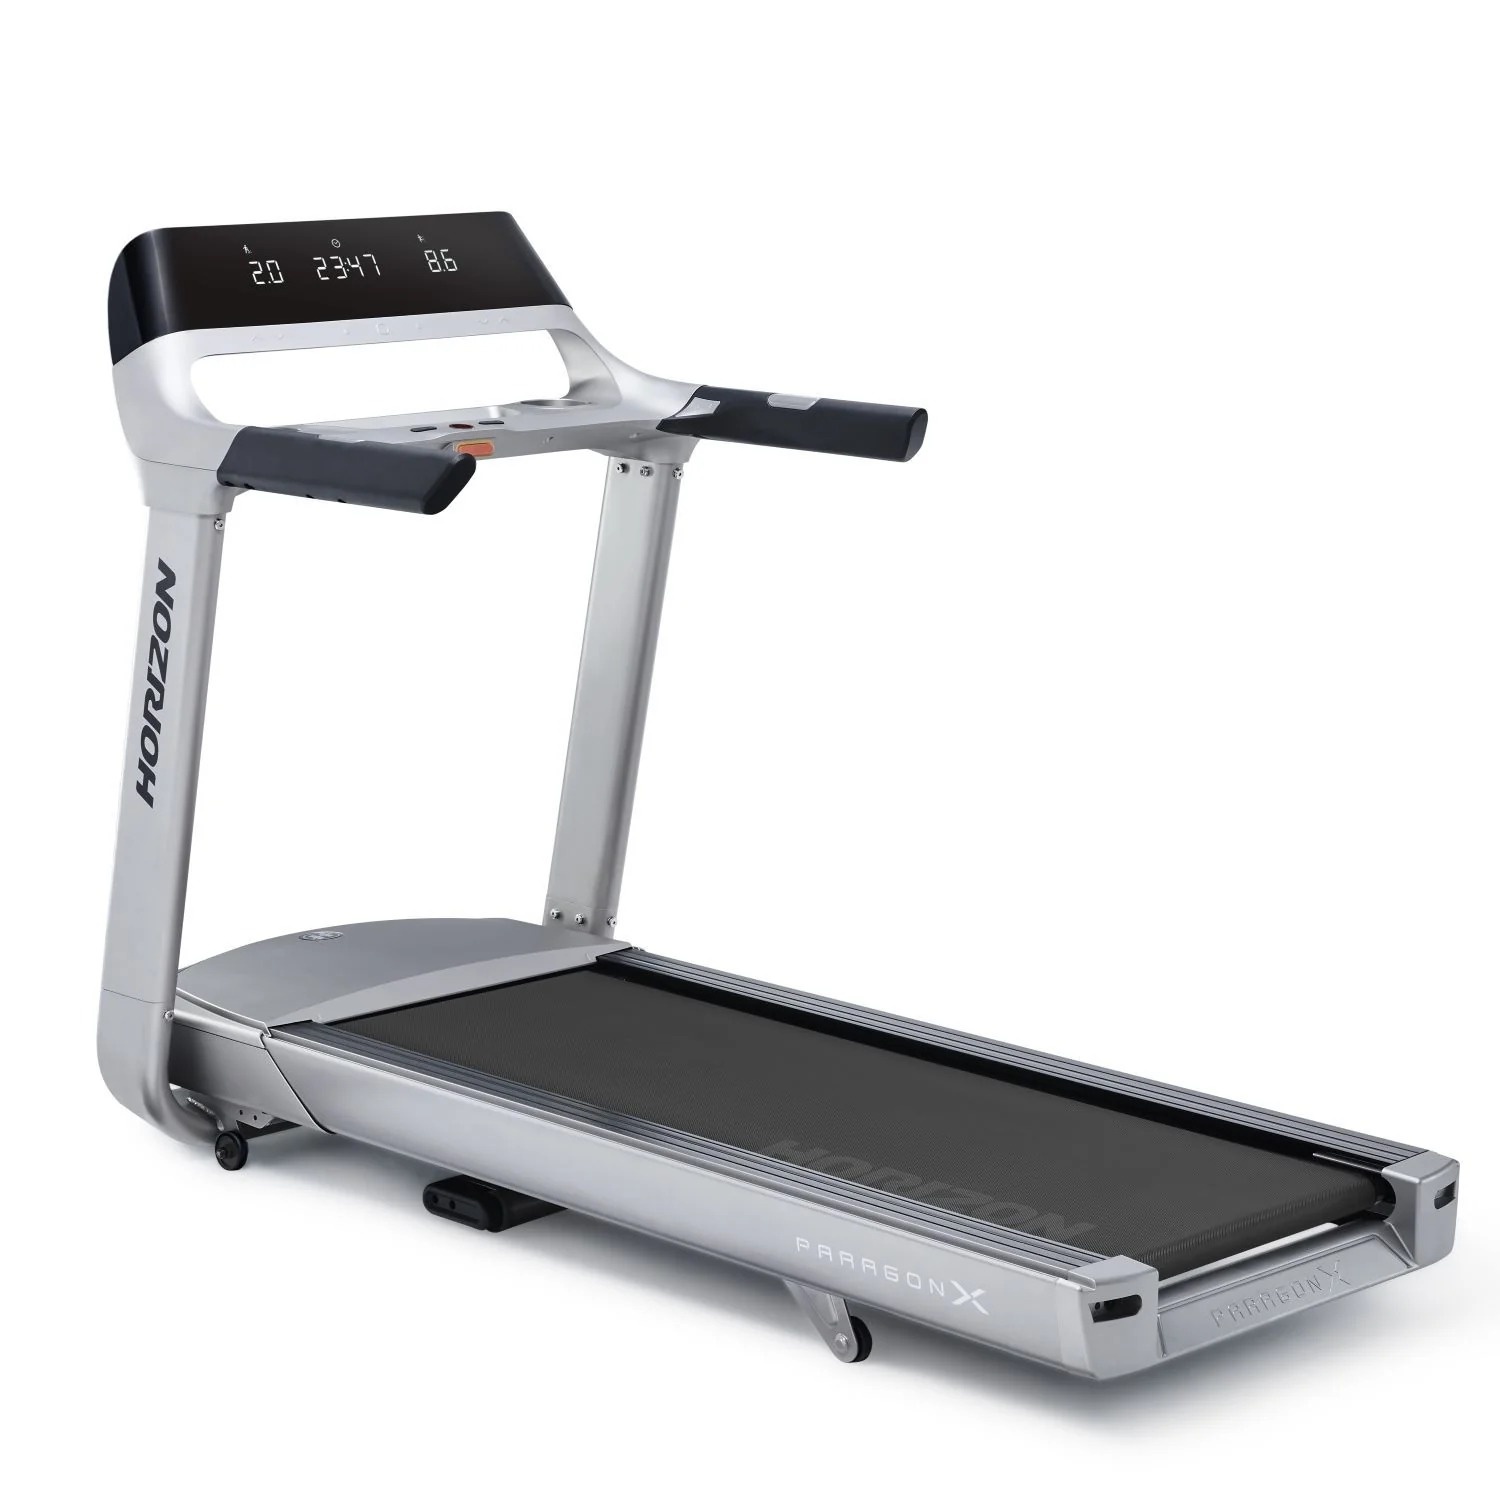
Horizon Fitness Paragon X Treadmill
Treadmill Horizon Paragon X Përjetoni ndjesinë reale të vrapimit si kurrë më parë Horizon Paragon X është një treadmill me performancë të lartë, ndërtuar me materiale premium, teknologji të avancuar dhe sistemin unik AirTrain™ , që përshtatet me stilin tuaj të vrapimit. I projektuar për vrapuesit që kërkojnë një përvojë realiste të stërvitjes në ambiente të brendshme, ky treadmill simolon lloje të ndryshme terreni si pyll, asfalt apo gurë, dhe lidhet me aplikacione për një eksperiencë interaktive. Veçoritë Kryesore Dizajn modern dhe elegant, i përshtatshëm për ambiente shtëpie ose studio personale. Teknologjia AirTrain™ me sistem amortizimi me ajër që imiton terrene natyrore. Sistemi i qëndrueshëm Johnson Drive me motor të fuqishëm 3.25 HP. Lidhje Bluetooth me aplikacionet FitDisplay, Zwift dhe Kinomap. Butona në doreza për kontroll të menjëhershëm të shpejtësisë dhe pjerrësisë. Palosje kompakte për ruajtje të lehtë dhe transport me rrota. Pesha maksimale e përdoruesit: 159 kg. Specifikime Teknike Motori: DC, 3.25 HP për përdorim të vazhdueshëm. Shpejtësia: 0.8 – 20 km/h. Pjerrësia: 0 – 15%, me kontroll elektronik. Sipërfaqja e vrapimit: 153 cm gjatësi x 56 cm gjerësi. Trashësia e rripit: 2.2 mm. Përmasat e pajisjes në përdorim: 206 x 97 x 147 cm. Përmasat e pajisjes e palosur: 114 x 97 x 181 cm. Pesha e pajisjes: rreth 120 kg. Konsola dhe Programet Ekran LED që shfaq kohën, distancën, shpejtësinë, pjerrësinë dhe rrahjet e zemrës. 20 programe trajnimi, përfshirë 2 të personalizuara dhe 2 të kontrolluara përmes rrahjeve të zemrës. Butona të drejtpërdrejtë për shpejtësi dhe pjerrësi. Shfaqje e profileve të ushtrimeve në ekran LED. Lidhje dhe Aksesorë Matja e rrahjeve të zemrës përmes sensorëve në doreza dhe përmes rripit të kraharorit (shitet veçmas). Mbështetje për kontroll të shpejtësisë dhe pjerrësisë nga dorezat. Pajisur me rrota për transport, mundësi palosjeje dhe ndërfaqe për lidhje me kompjuter.
Brand: ONZE STORE
Category: Sporting Goods > Fitness & General Exercise Equipment > Cardio > Cardio Machines > Treadmills